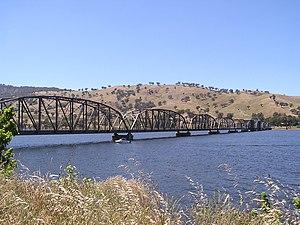
L’architecture australienne, au moins au début de l'histoire du pays, fut influencée par les architectures anglaise et américaine. Au mieux, les architectes australiens cherchaient à être les premiers à importer les nouveaux styles et essayaient de leur donner des caractères locaux. L'architecture australienne contemporaine post-seconde Guerre mondiale reflète le multiculturalisme de la société australienne et lui donne une identité émergente multifactorielle.
Le Murray est un fleuve d’Australie d'une longueur de 2 530 kilomètres de sa source dans la Cordillère australienne à son embouchure dans l'océan Indien.